Poggio dei Pini

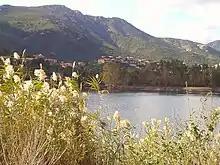
Poggio dei Pini

Poggio dei Pini, literally “Pine Knoll” is a locality situated in south-west Sardinia, about 15 km from Cagliari, the island's capital. It is a frazione of the municipality Capoterra.